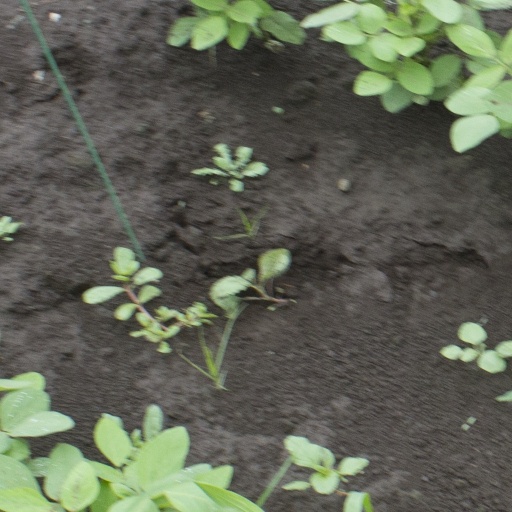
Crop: soybean